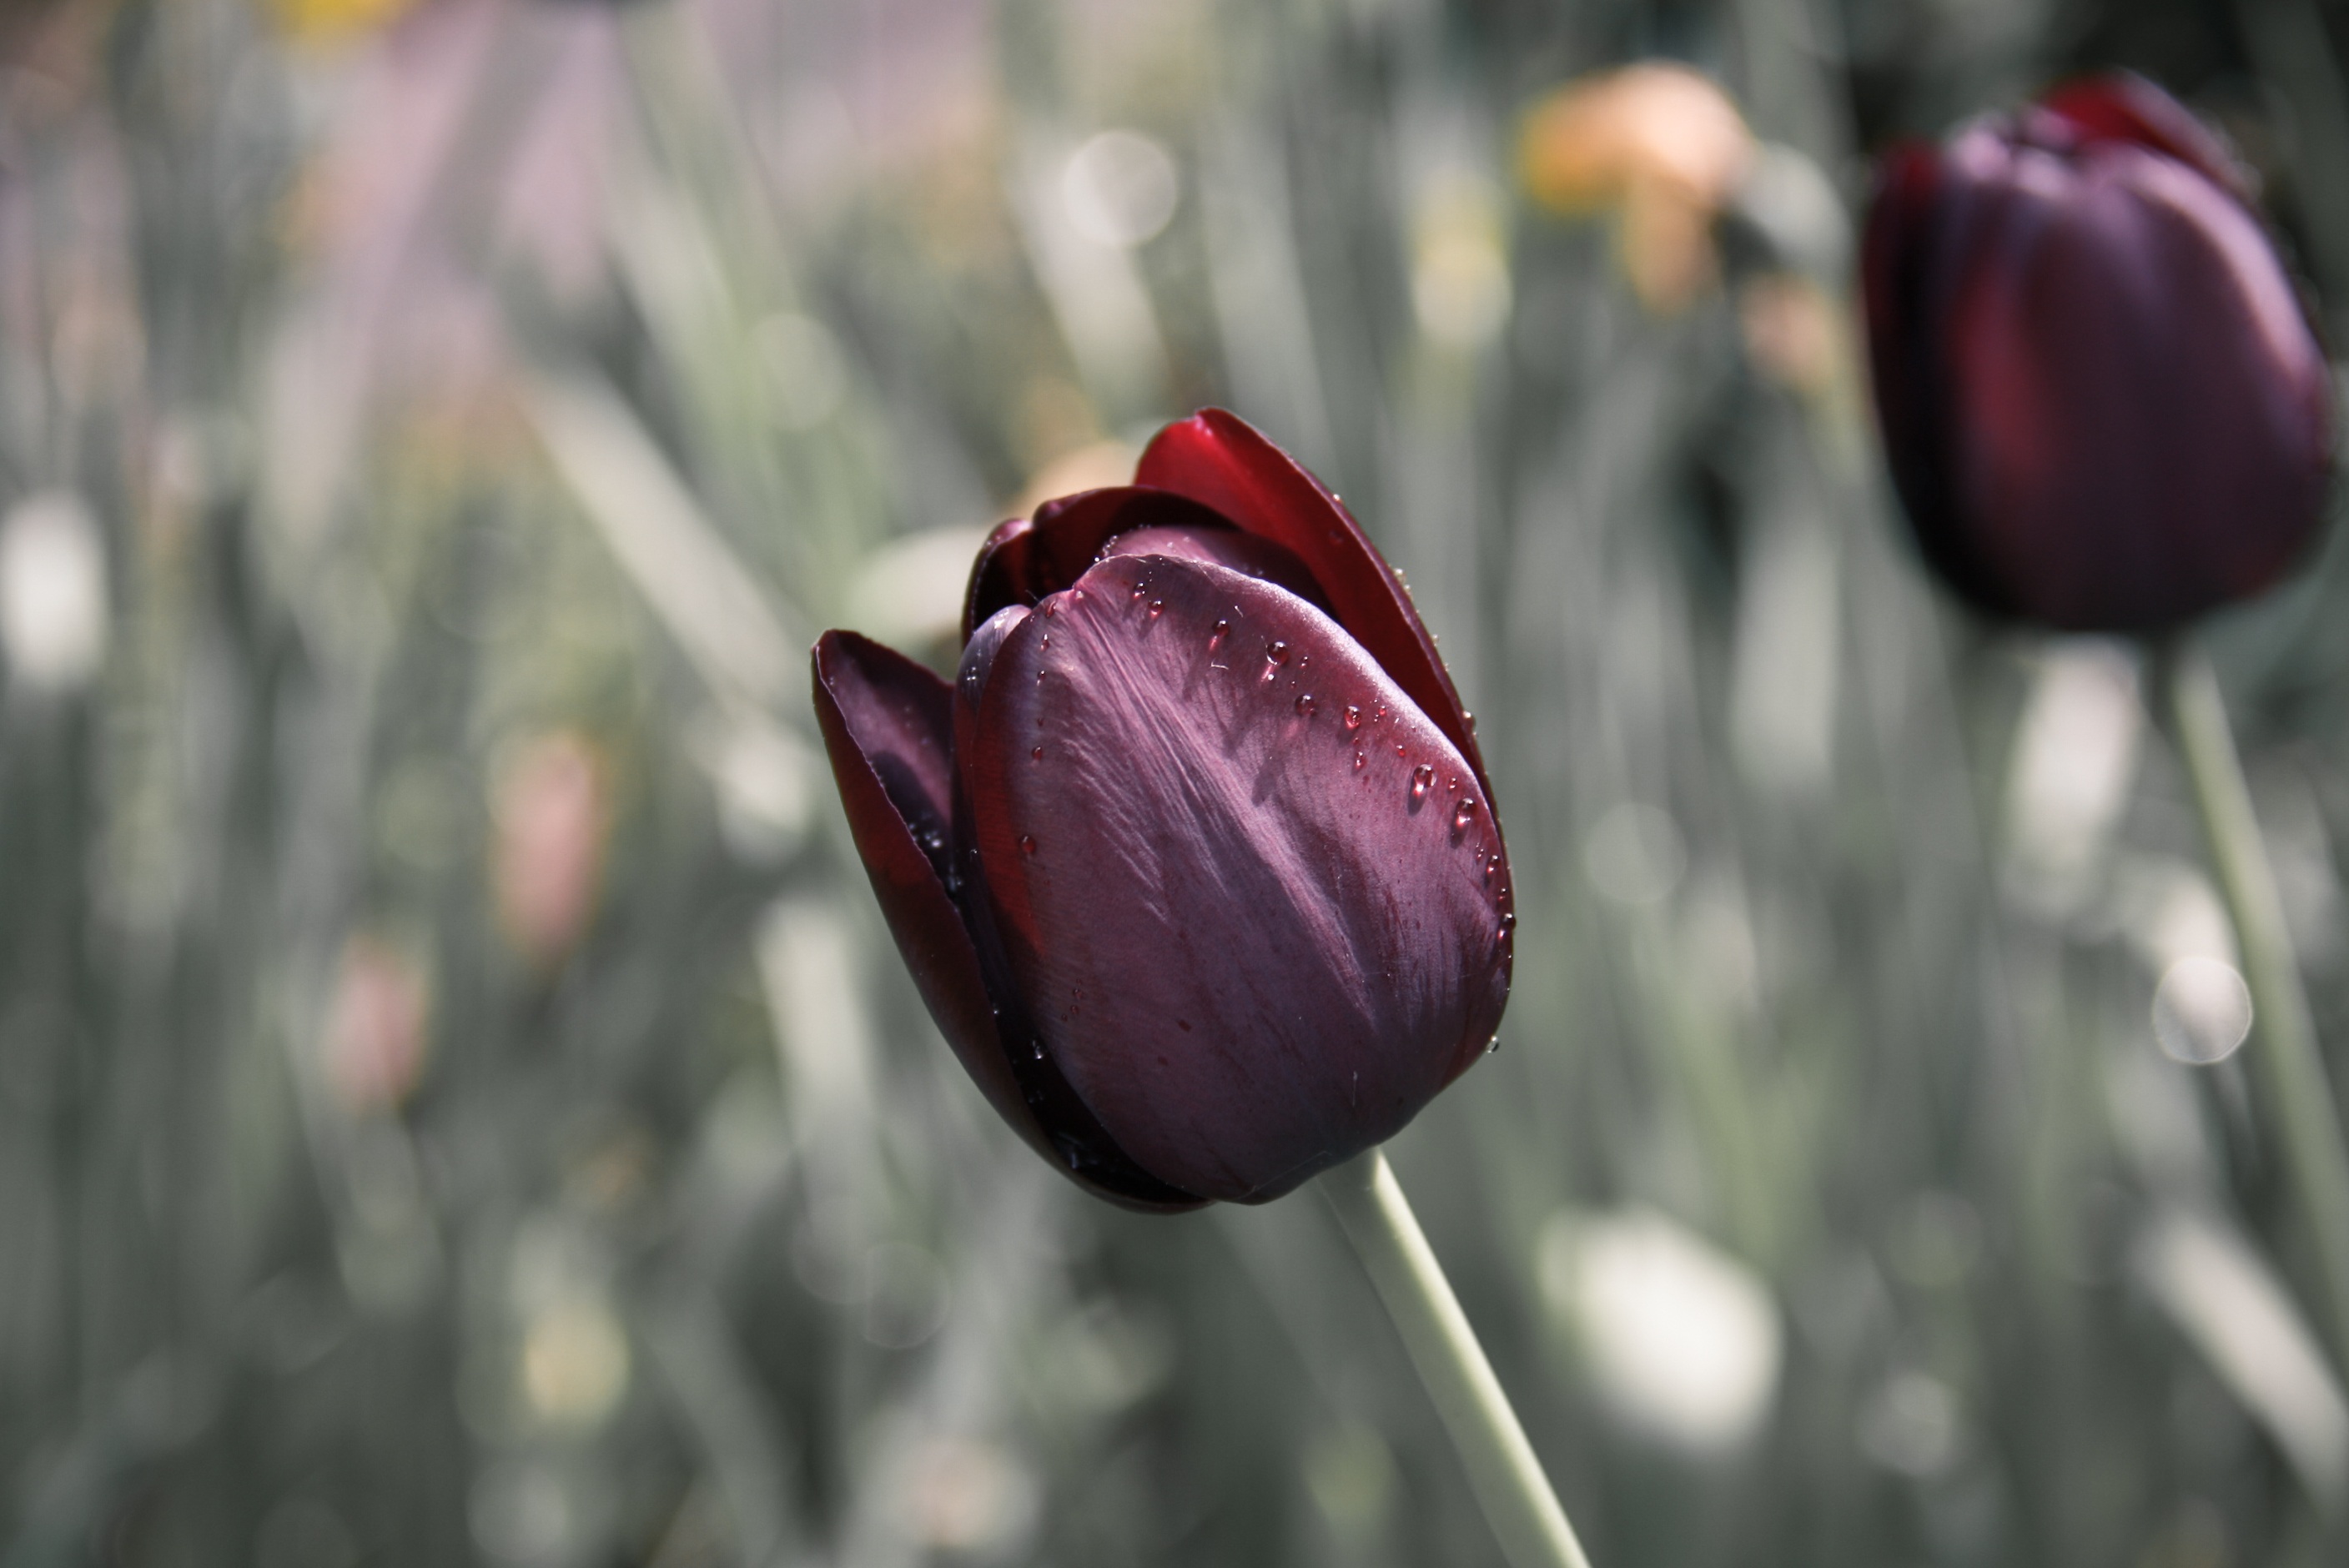
blossom, plant, photography, flower, petal, tulip, red, flora, drip, close up, bud, macro photography, flowering plant, lily family, plant stem, land plant